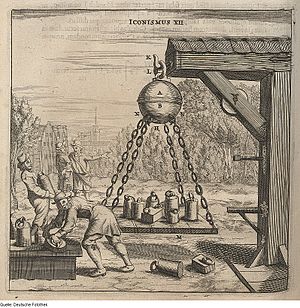
De magdeburgske halvkugler / Forklaring
Forsøg med De magdeburgske halvkugler
De magdeburgske halvkugler eller Guerickes halvkugler blev brugt i flere berømte vakuum-demonstrationsforsøg fra midten af 1650'erne. Halvkuglerne, der var fremstillet af kobber og med matchende kraver, blev sat sammen og pumpet næsten lufttomme og kunne pga. undertrykket herefter kun adskilles under brug af betydelig kraft.